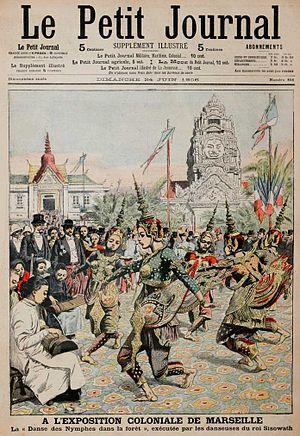
Le ballet du Roi Sisowath.
Le Ballet royal du Cambodge, également appelé danse classique khmère, est un art sacré des Khmers qui accompagne depuis plus de mille ans les cérémonies royales. Les Khmers offrent ainsi les danses aux génies et divinités en vue de prier les choses sacrées de venir chasser les malheurs de toutes sortes, afin d’avoir la paix et des pluies abondantes. On danse encore pour se divertir et oublier la fatigue de la vie pénible.